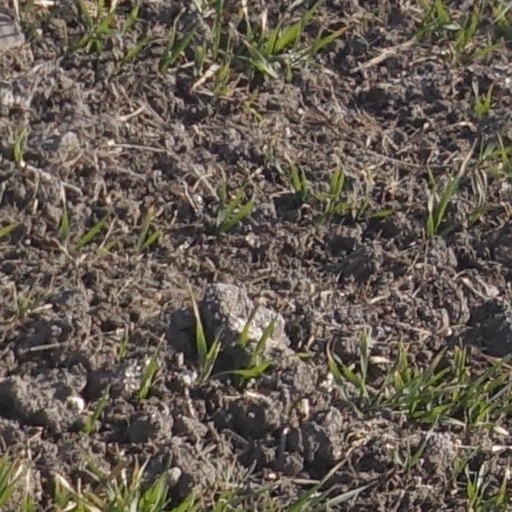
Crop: wheat